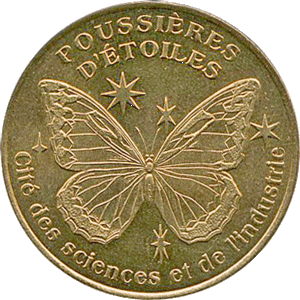
Le jeton est une sorte de monnaie ou de méreau aux fonctions multiples.